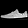
Label: Sneaker